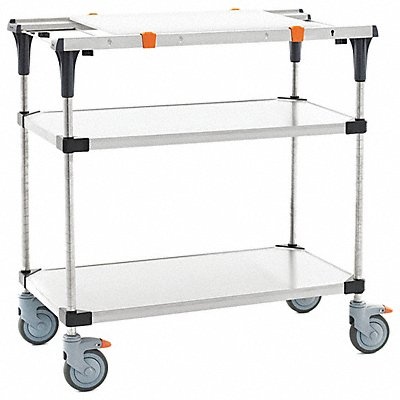
Portable Prep Table 39 1/8 x 38 x 19.4
Brand: PREPMATE
Portable Prep/Work Table Number of Casters 4 Number of Shelves 2 Adjustable Height Yes Capacity 800 lb Caster Type (4) Swivel w/Brake Color Silver Includes Shelves with Stainless Steel Post Material Stainless Steel Overall Height 39 1/4 in Overall Length 38 in Overall Width 19 1/2 in
Category: Business & Industrial > Food Service > Food Service Carts